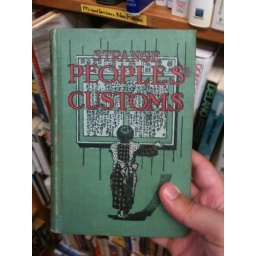
spotted in a used book store in Longmont, CO